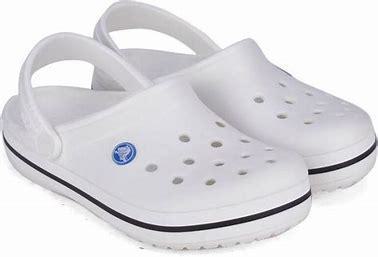
Brand: Crocs
Model: 100